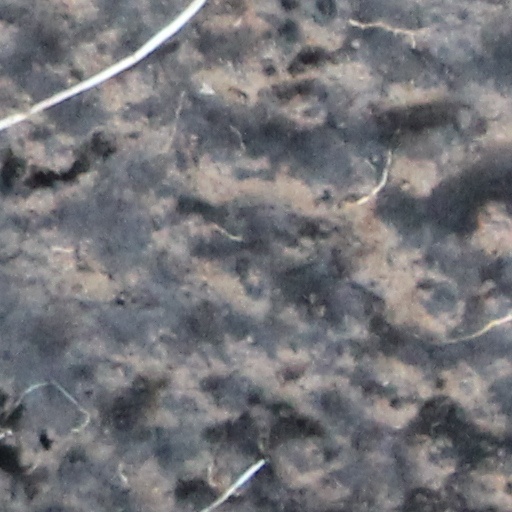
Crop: wheat